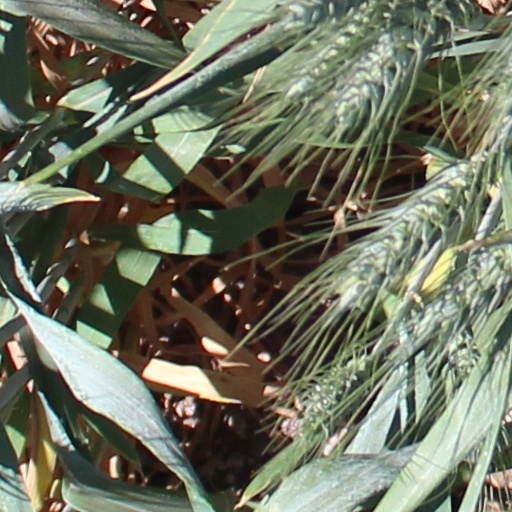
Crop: wheat